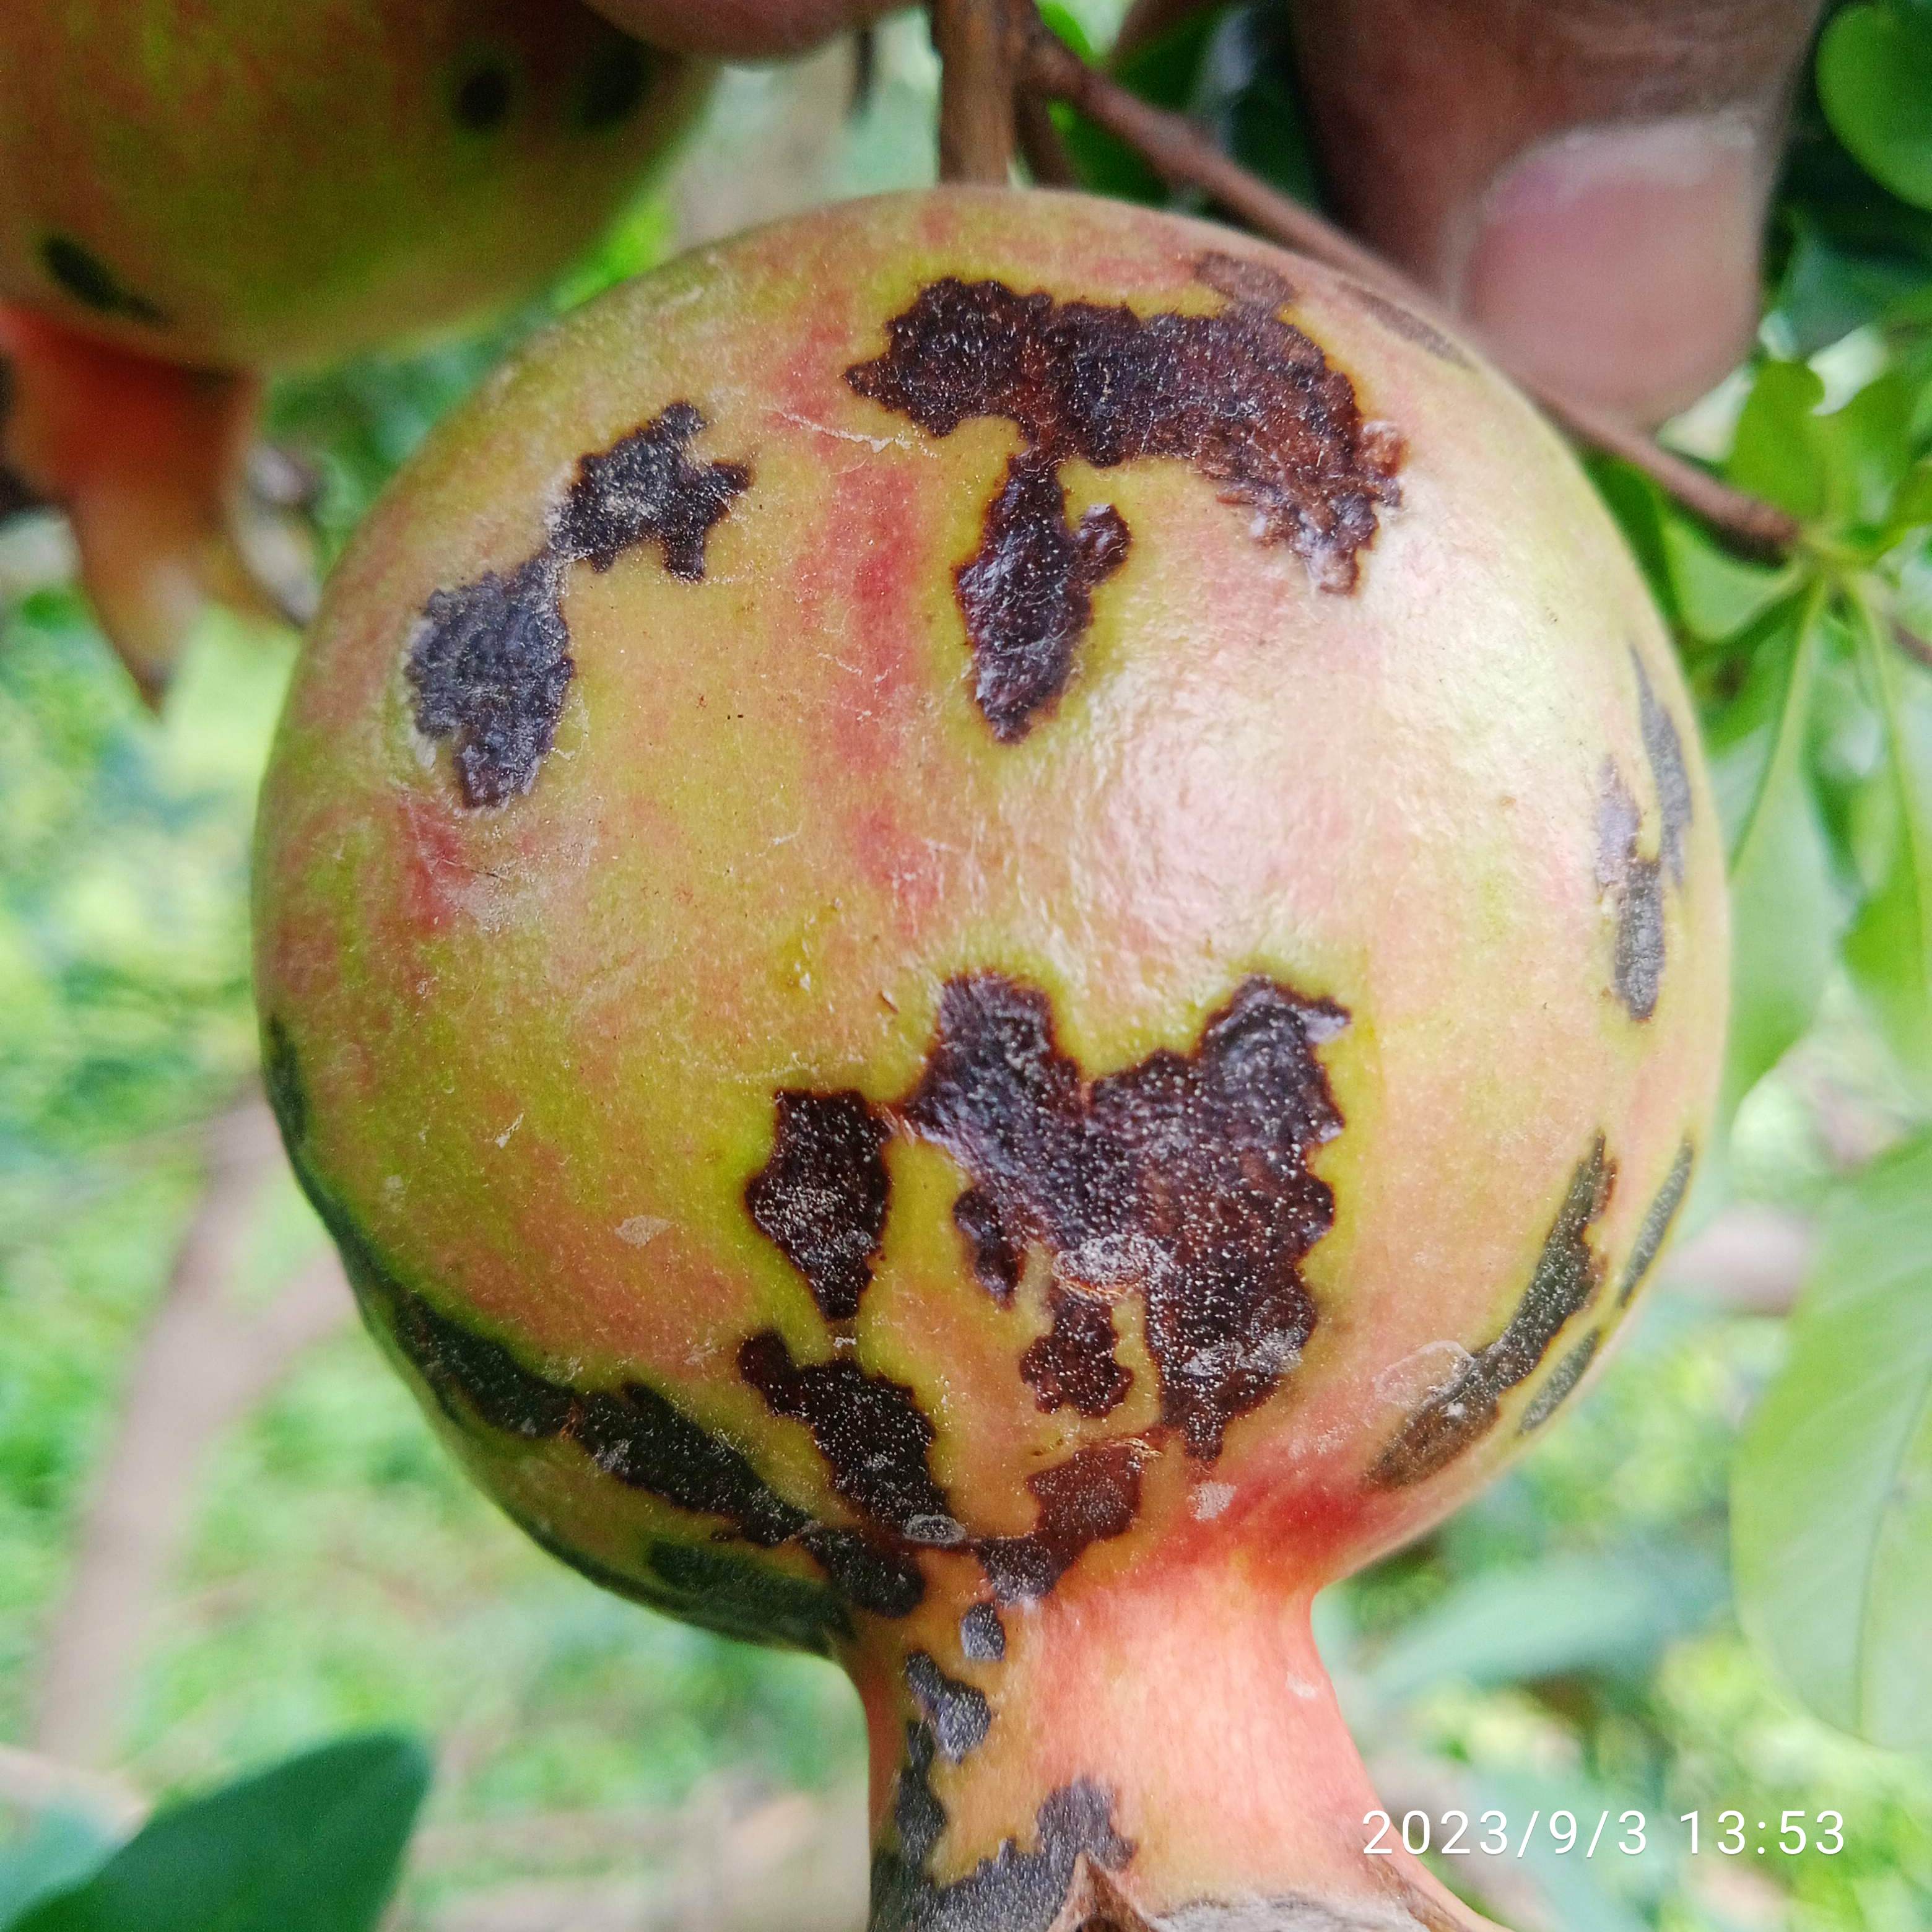
Label: Anthracnose